History of Valais

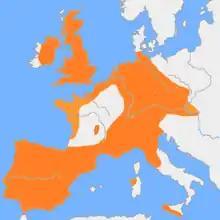
Approximate geographical distribution of Bell Beaker culture between -2500 and -2200 BC

Three elements support the hypothesis of population migration as the source of Neolithization in the Valais, in contrast to the acculturation phenomenon favored in the western Alps. Firstly, the simultaneous disappearance of Mesolithic techniques and the emergence of all Neolithic techniques in the Valais: there is no intermediate state. Secondly, the absence from the local fauna of the wild ancestors' domesticated species, implying that herds had to be imported. Finally, the absence of any transition between hunting and livestock-based economies. Because of the proximity of ceramics, it is generally accepted that it was shepherds from south of the Alps who, guiding their herds through the Alpine passes (Simplon, Theodule, Collon, etc.), brought the new agricultural techniques to the region. Villages were located on the plain, on river alluvial fans, on the sunny side of the valley. The site of Sion (Planta) seems to have been well occupied by the 6th millennium BC, and hunting seems to have been no more than a secondary activity. At this time, the livestock seems to have consisted mainly of goats and cattle in roughly equal proportions. Wheat and starch were also grown. Ceramics, influenced by the southern Alps, are different from those of the Swiss Plateau, and the Valais civilization is referred to as the Early Neolithic culture of the Valais. Some authors see the importance of the region's settlement as a sign of the site's importance in the export throughout Europe of green obsidian polished axes from the southern Alps, at the time a symbol of power throughout Western and Northern Europe.